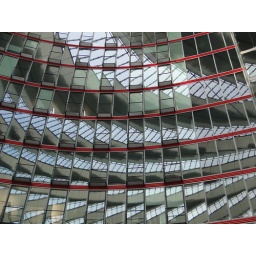
The Sony Centre's reflections in the building wall